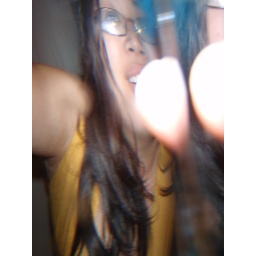
taken from a an Olympus Stylus 850 SW camera that's in a glass of water